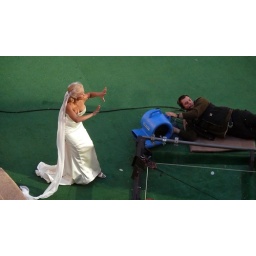
Fantastic Four movie shoot in Vancouver taken from my office window